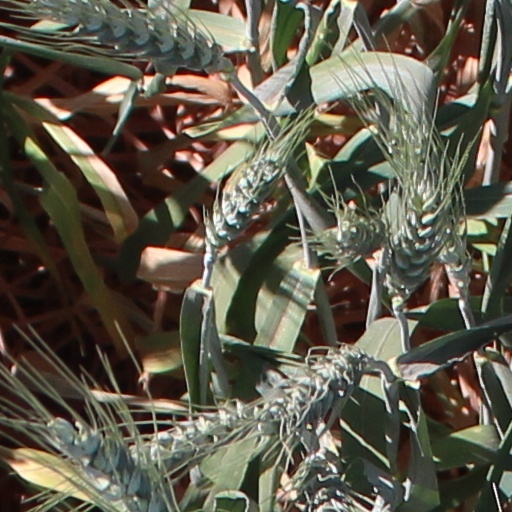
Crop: wheat